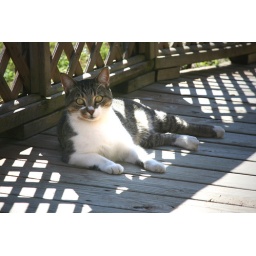
Our cat Snoopy 2 (raised by our dog Snoopy, who passed on).